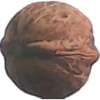
Label: walnut